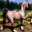
Label: horse